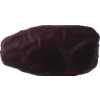
Label: dates